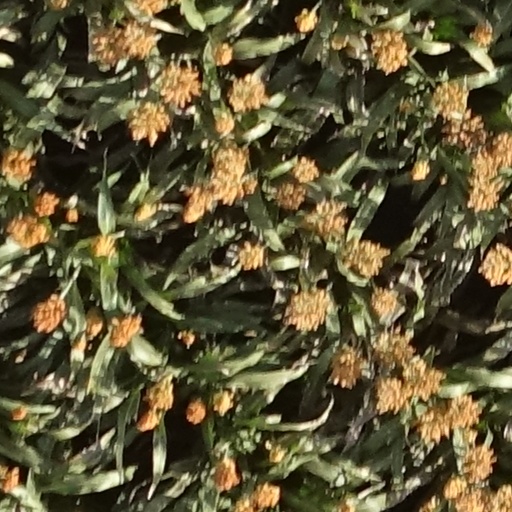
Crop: sorghum